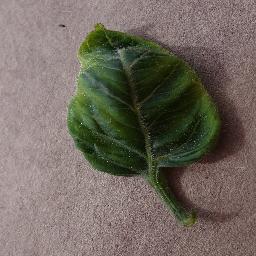
Label: Tomato___Tomato_Yellow_Leaf_Curl_Virus